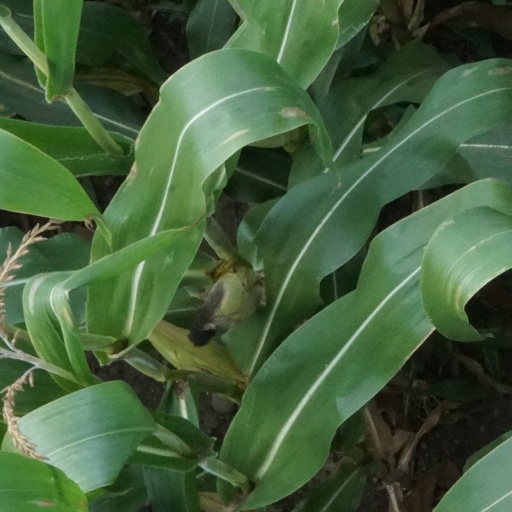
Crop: maize; corn